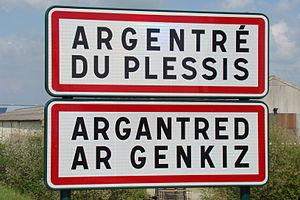
Argentré-du-Plessis est une commune française située dans le département d'Ille-et-Vilaine en région Bretagne, peuplée de 4 396 habitants.